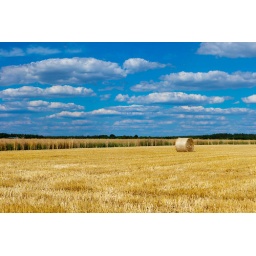
straw bales in a field with blue and white sky